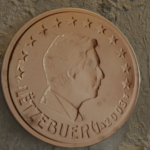
Coin value: 2cents
Country: lu
Edition: standard